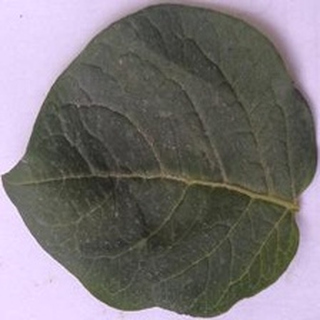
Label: healthy_potato